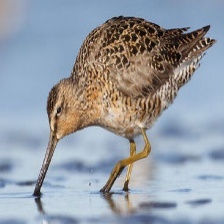
Species: SHORT BILLED DOWITCHER
Scientific name: LIMNODROMUS GRISEUS